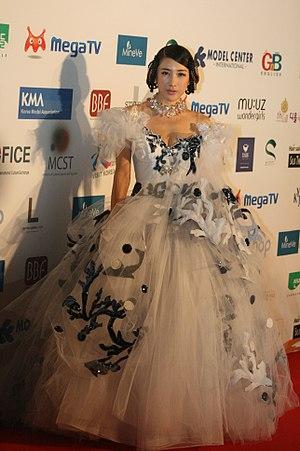
Seo In-young, plus connue sous le nom d'Elly, née le 3 septembre 1984 à Séoul, est une actrice, chanteuse et animatrice sud-coréenne, ancien membre du girl group Jewelry.